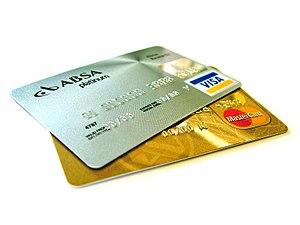
Cartes de crédit Italiano: Carte di credito Русский: Банковские карты Tiếng Việt: Thẻ tín dụng 中文: 信用卡
L'innovation est la recherche constante d'améliorations de l'existant, par contraste avec l'invention, qui vise à créer du nouveau. Dans le domaine économique, l'innovation se traduit par la conception d'un nouveau produit, service, processus de fabrication ou d'organisation pouvant être directement implémenté dans l'appareil productif et répondant aux besoins du consommateur. Elle se distingue ainsi de l'invention ou de la découverte par le fait qu'elle puisse être immédiatement mise en œuvre par les entreprises dans le but d'obtenir un avantage compétitif.
Un crédit est une mise à disposition d'argent sous forme de prêt, consentie par un créancier à un débiteur. Pour le créancier, l'opération donne naissance à une créance sur l'emprunteur, en vertu de laquelle il pourra obtenir remboursement des fonds et paiement d'une rémunération selon un échéancier prévu. Pour l'emprunteur, qu'il s'agisse d'une entreprise ou d'un particulier, le crédit consacre l'existence d'une dette et ouvre la mise à disposition d'une ressource financière à caractère temporaire.
Une carte de paiement est un moyen de paiement se présentant sous la forme d'une carte plastique mesurant 85,60 × 53,98 mm, équipée d'une bande magnétique et/ou puce électronique, et qui permet le paiement, auprès de commerces physiques possédant un terminal de paiement électronique ou auprès de commerce en ligne.